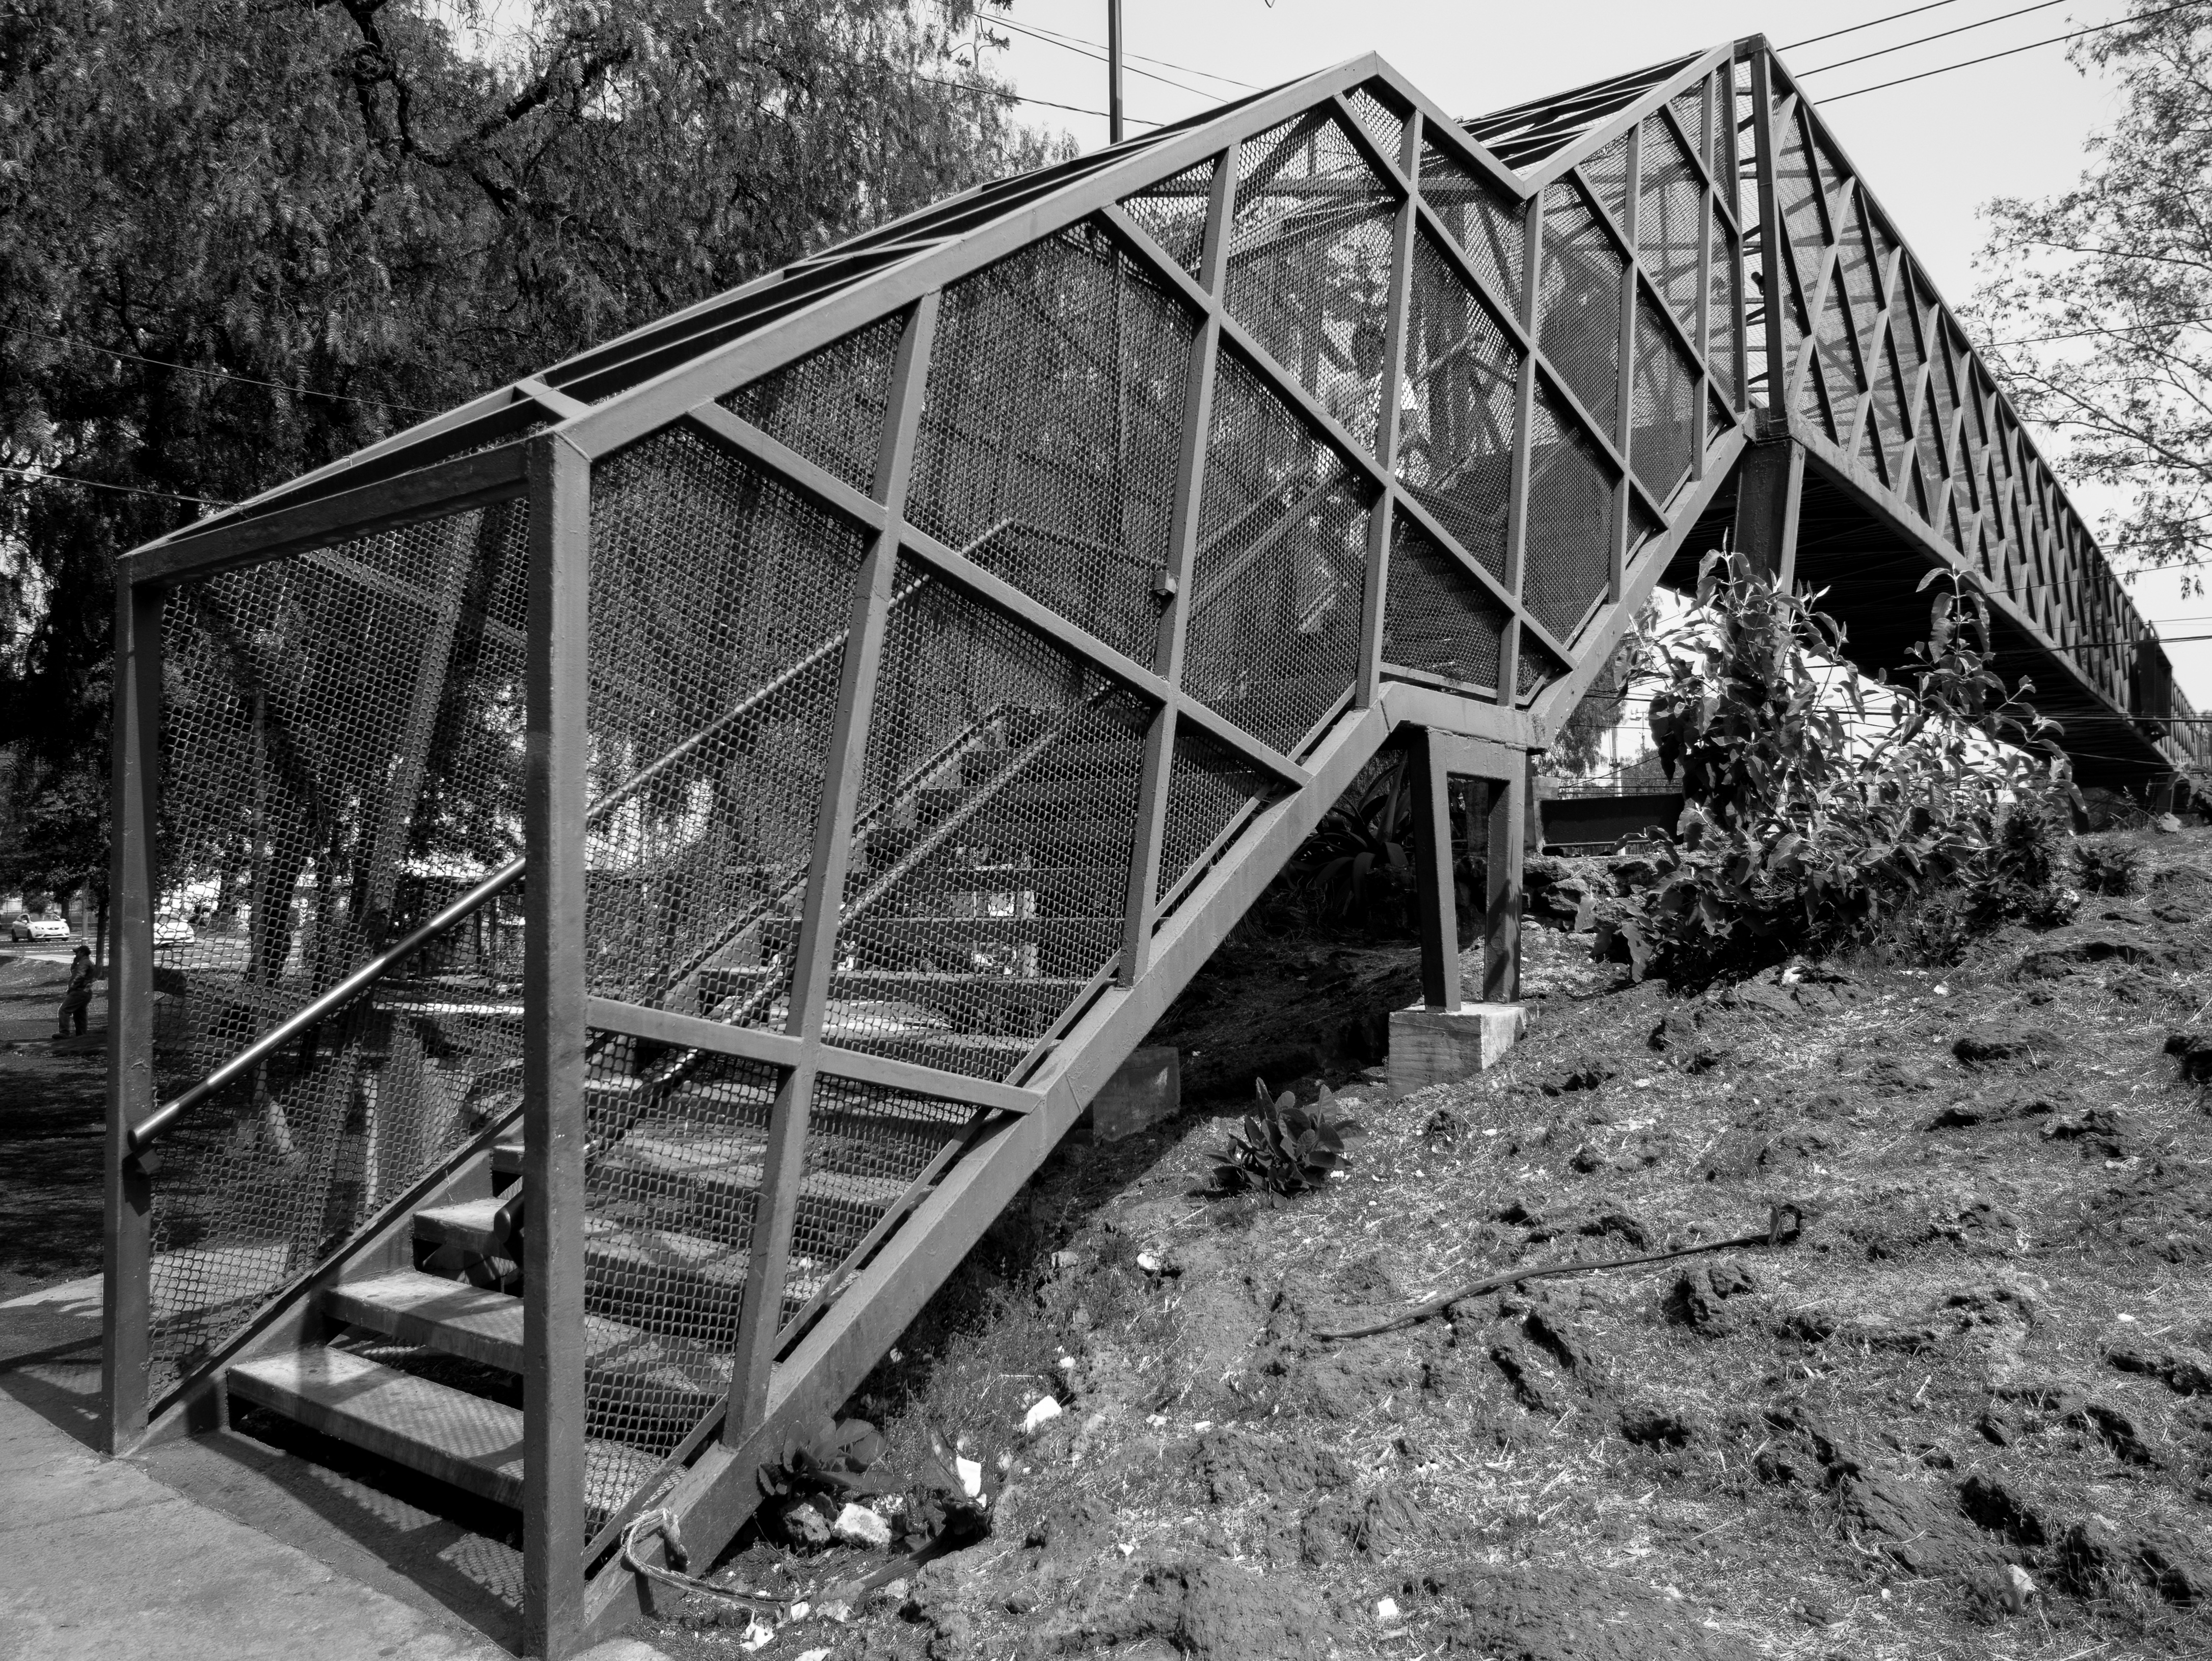
black and white, track, bridge, transport, shack, monochrome, pedestrian bridge, truss bridge, monochrome photography, nature and urbanism